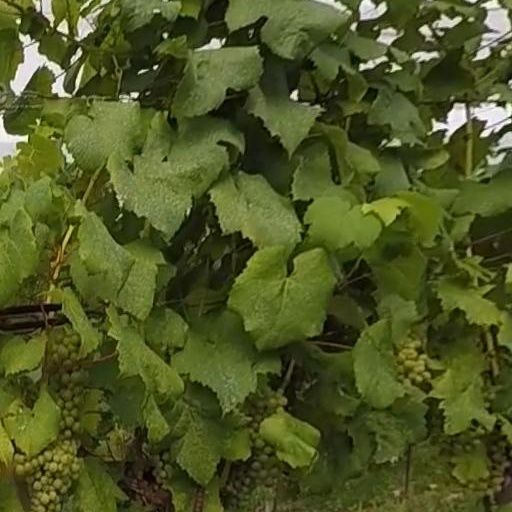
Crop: grape